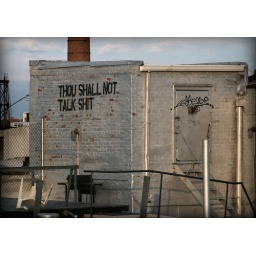
Wonderful graffiti on the roof of a building here in the 'burg.